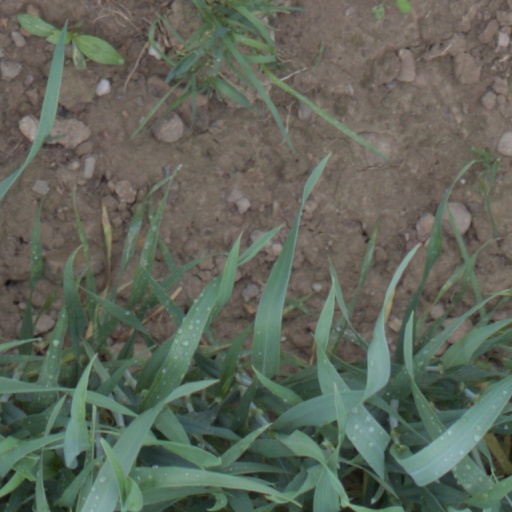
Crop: wheat